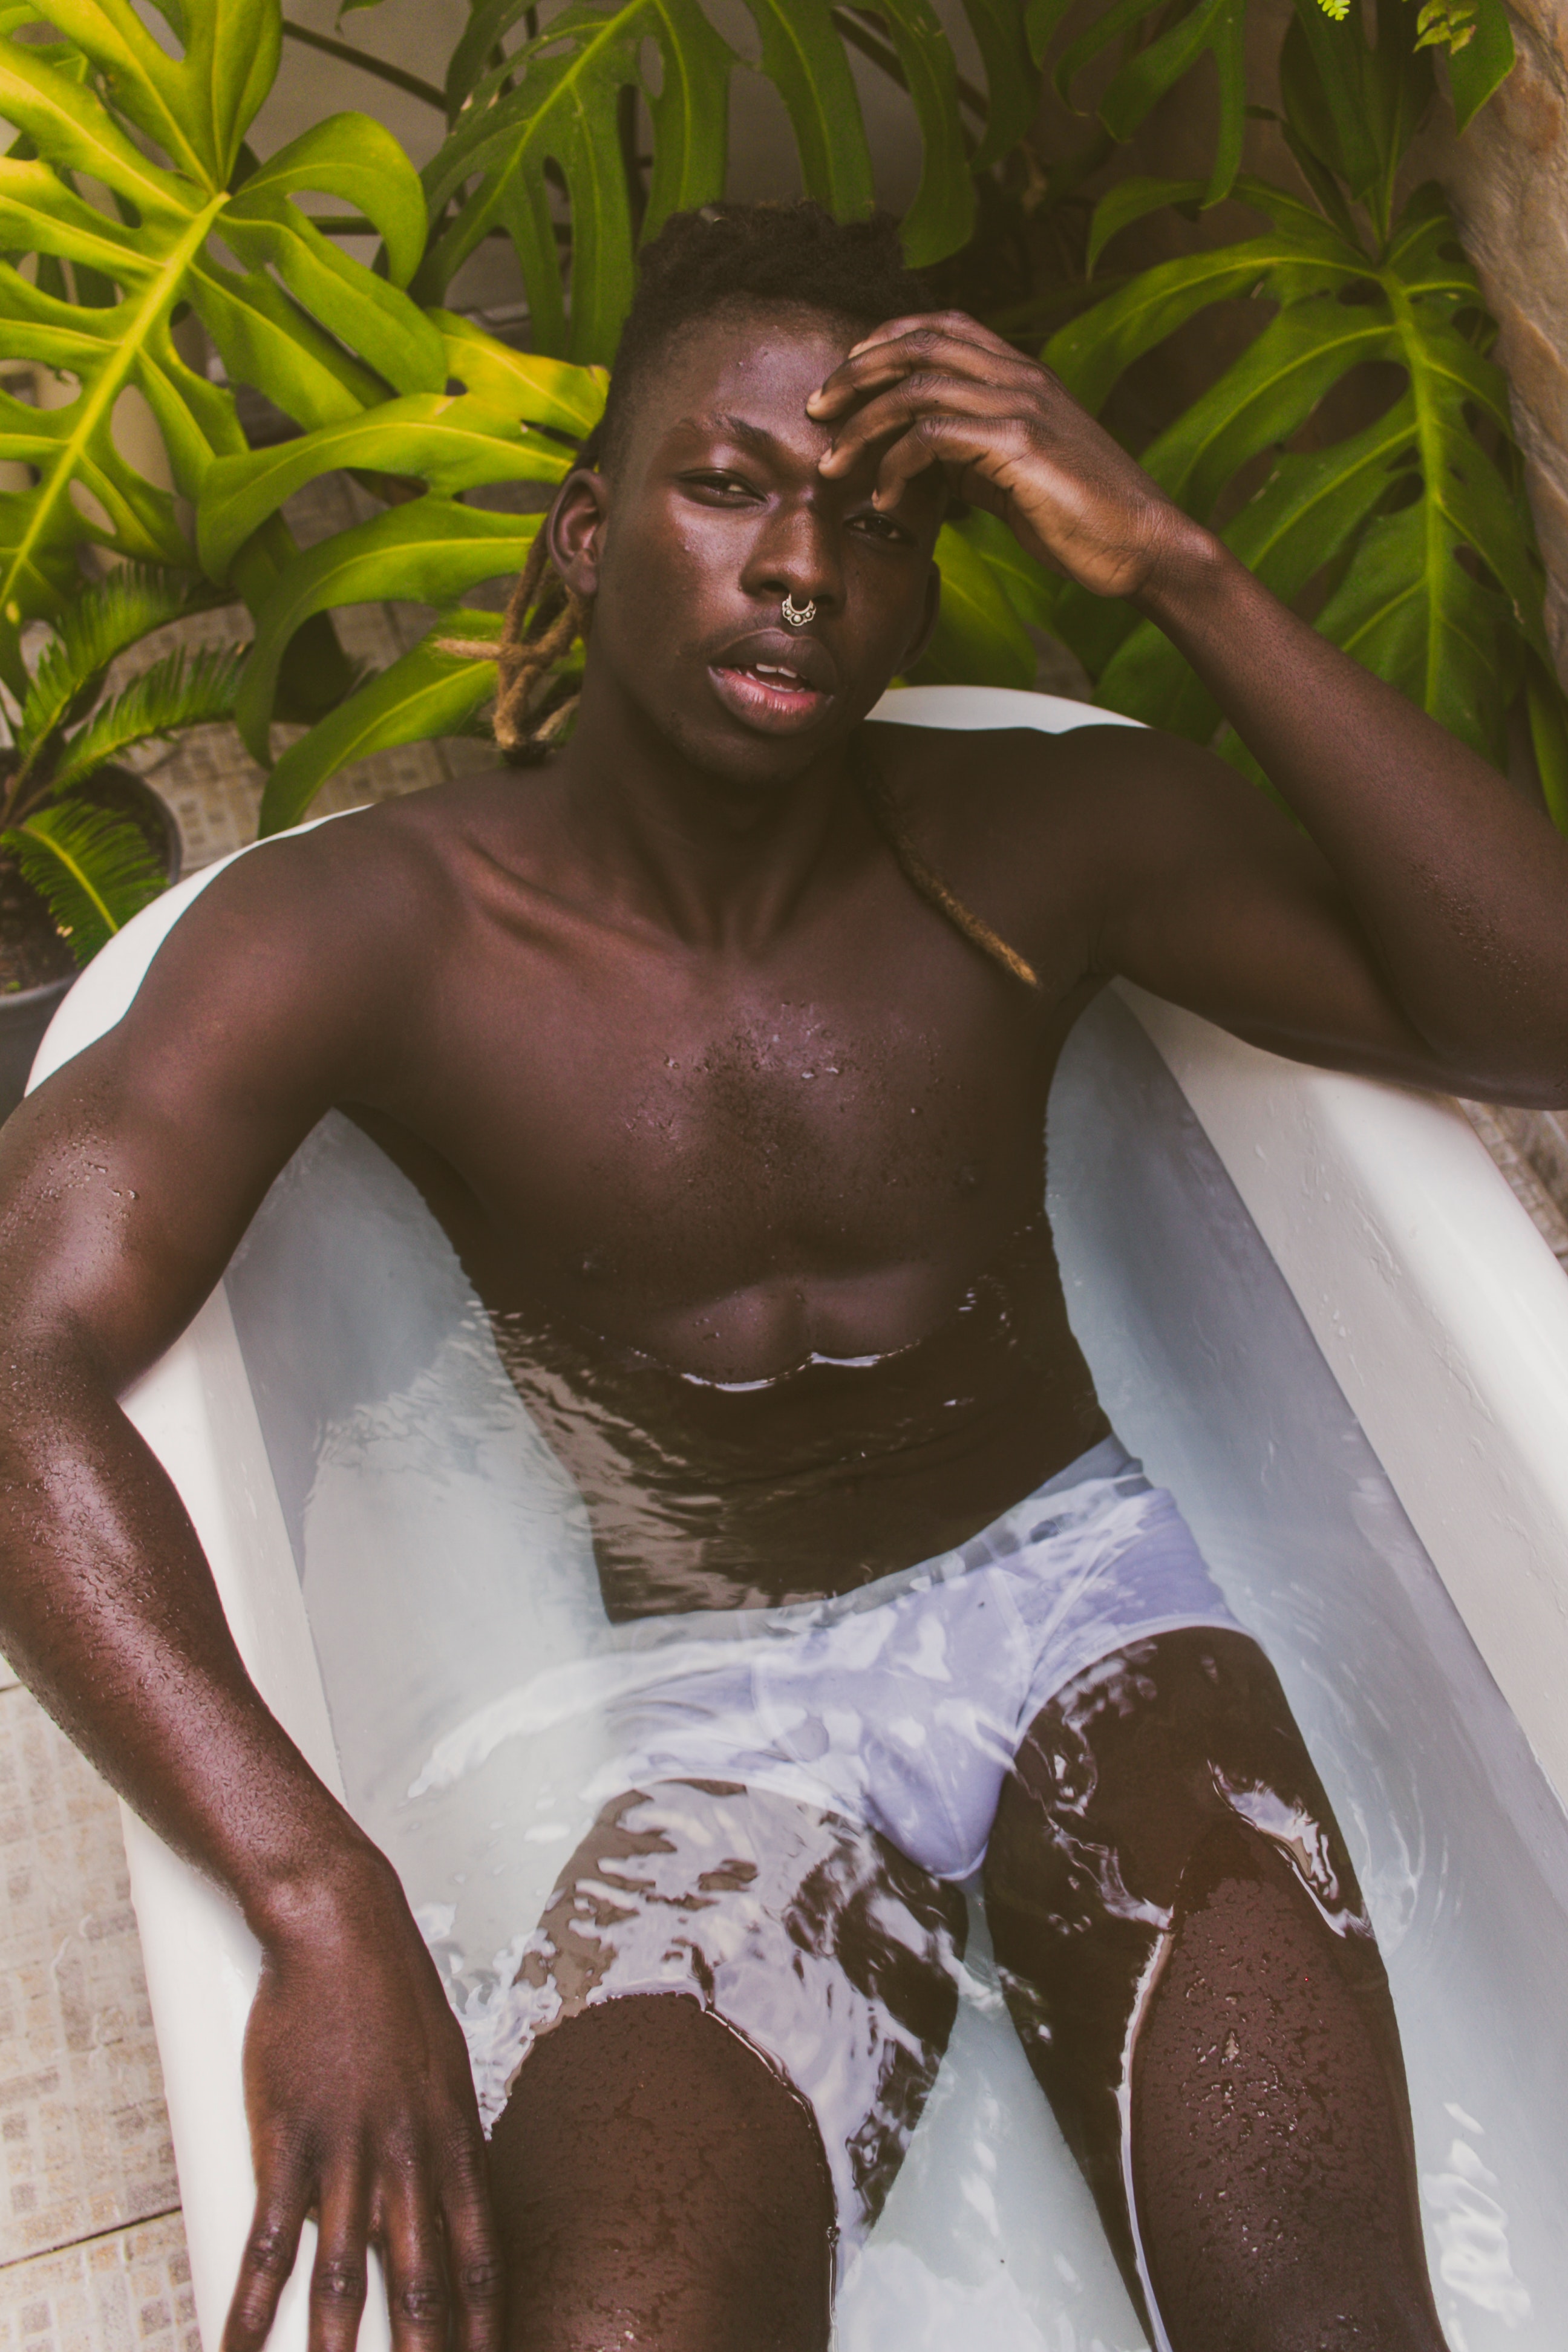
leg, muscle, thigh, chest, model